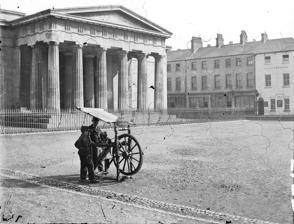
Building: Dundalk Courthouse
Country: United Kingdom
Year built: 1819
Building in County Louth, Ireland Dundalk Courthouse Dundalk Courthouse Dundalk Courthouse Location within Ireland General information Architectural style Neoclassical style Address Magnet Road, Townparks, Dundalk , County Louth Country Ireland Coordinates 54°00′17″N 6°24′04″W / 54.0046°N 6.4012°W / 54.0046; -6.4012 Completed 1819 Design and construction Architect(s) Edward Parke and John Bowden Dundalk Courthouse is a judicial facility in Dundalk , County Louth , Ireland. History The courthouse, which was designed by Edward Parke and John Bowden in the neoclassical style and built in ashlar stone, was completed in 1819. The design involved a symmetrical main frontage facing Crowe Street; there was a short flight of steps leading up to a large hexastyle portico with fluted Doric order columns supporting a triglyphed entablature and a pediment . The design was modelled on the Temple of Hephaestus in Athens . The building was originally used as a facility for dispensing justice but, following the implementation of the Local Government (Ireland) Act 1898 , which established county councils in every county, it also became the meeting place for Louth County Council . Meanwhile, a home for the county officials was established at County Buildings in Crowe Street. Both the county council and its officials moved to County Hall in 2000. By then the courthouse had fallen into a state of disrepair and, after an extensive programme of refurbishment works, it was officially re-opened by Michael McDowell , the Minister for Justice, Equality and Reform , in March 2003. References